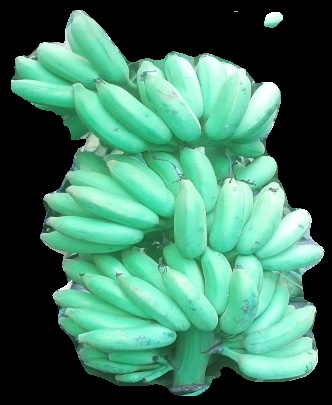
Variety: elakki-bale
Grade: grade1